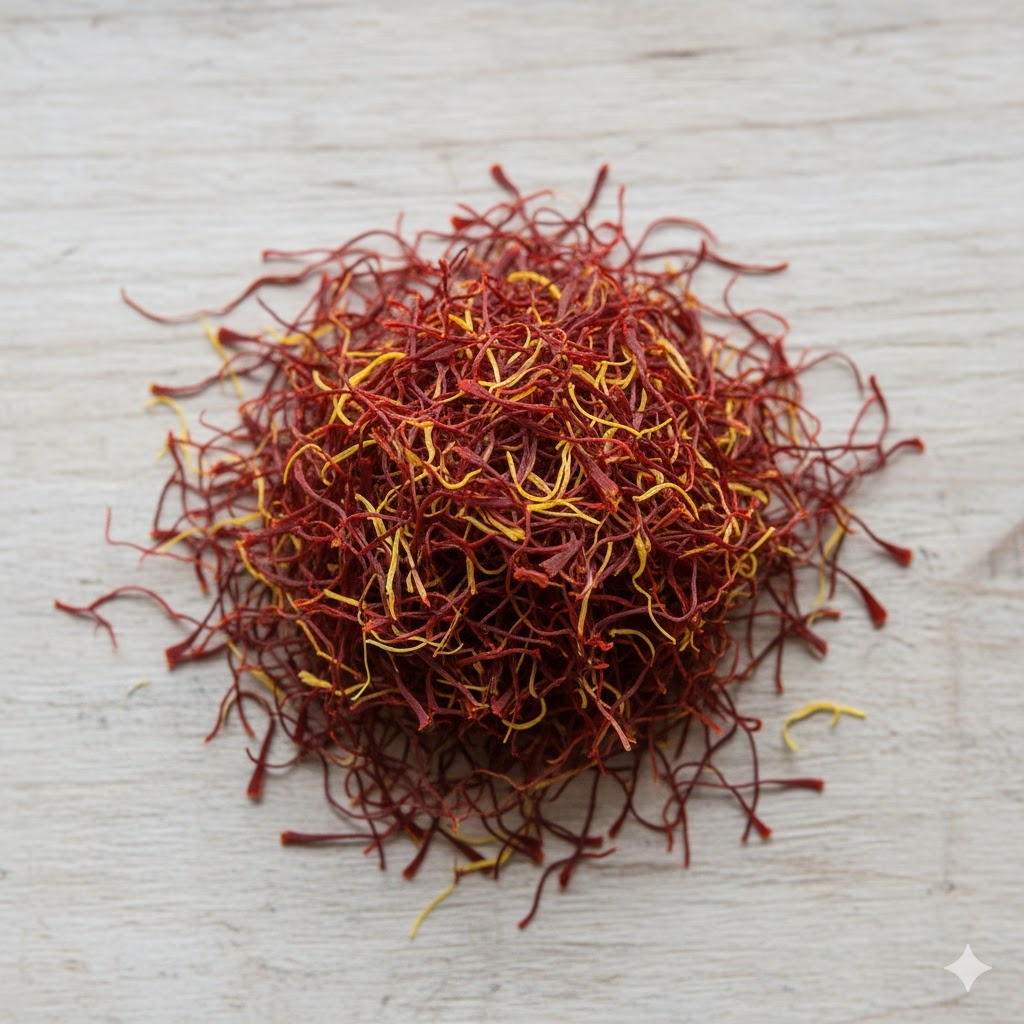
Saffron quality class: lacha